Margaret Keay

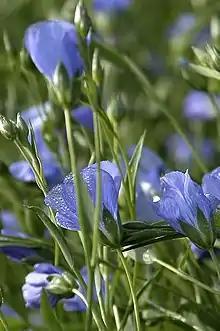
Flax

In 1934 she became a research student in mycology and plant pathology at Newnham College, Cambridge under F.T. Brooks and in 1943 she was appointed a lecturer at the University of Reading, England. She also spent some time in Norfolk, England researching diseases in flax, which was used in parachute harnesses. She returned to Cambridge to the Cambridge University School of Agriculture after the Second World War where she worked with the Commonwealth Potato Collection (now held at the James Hutton Institute and Svalbard Global Seed Vault).